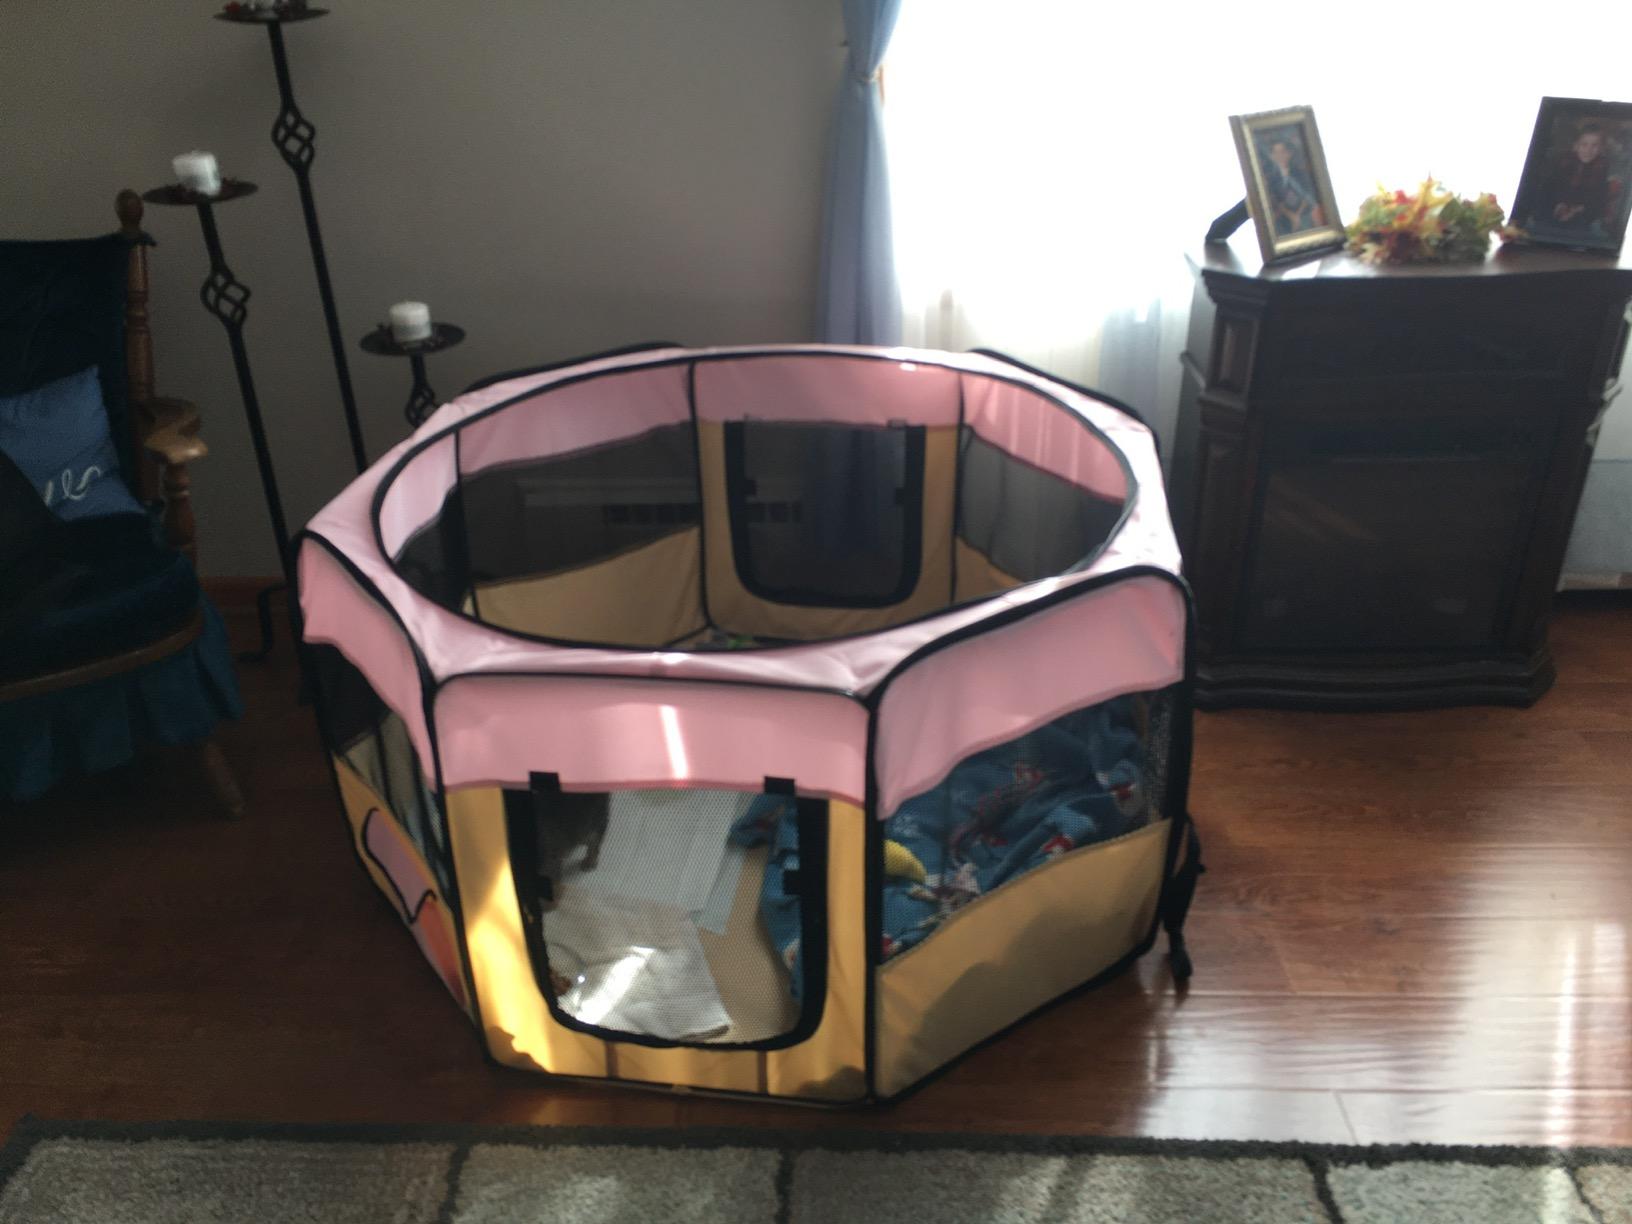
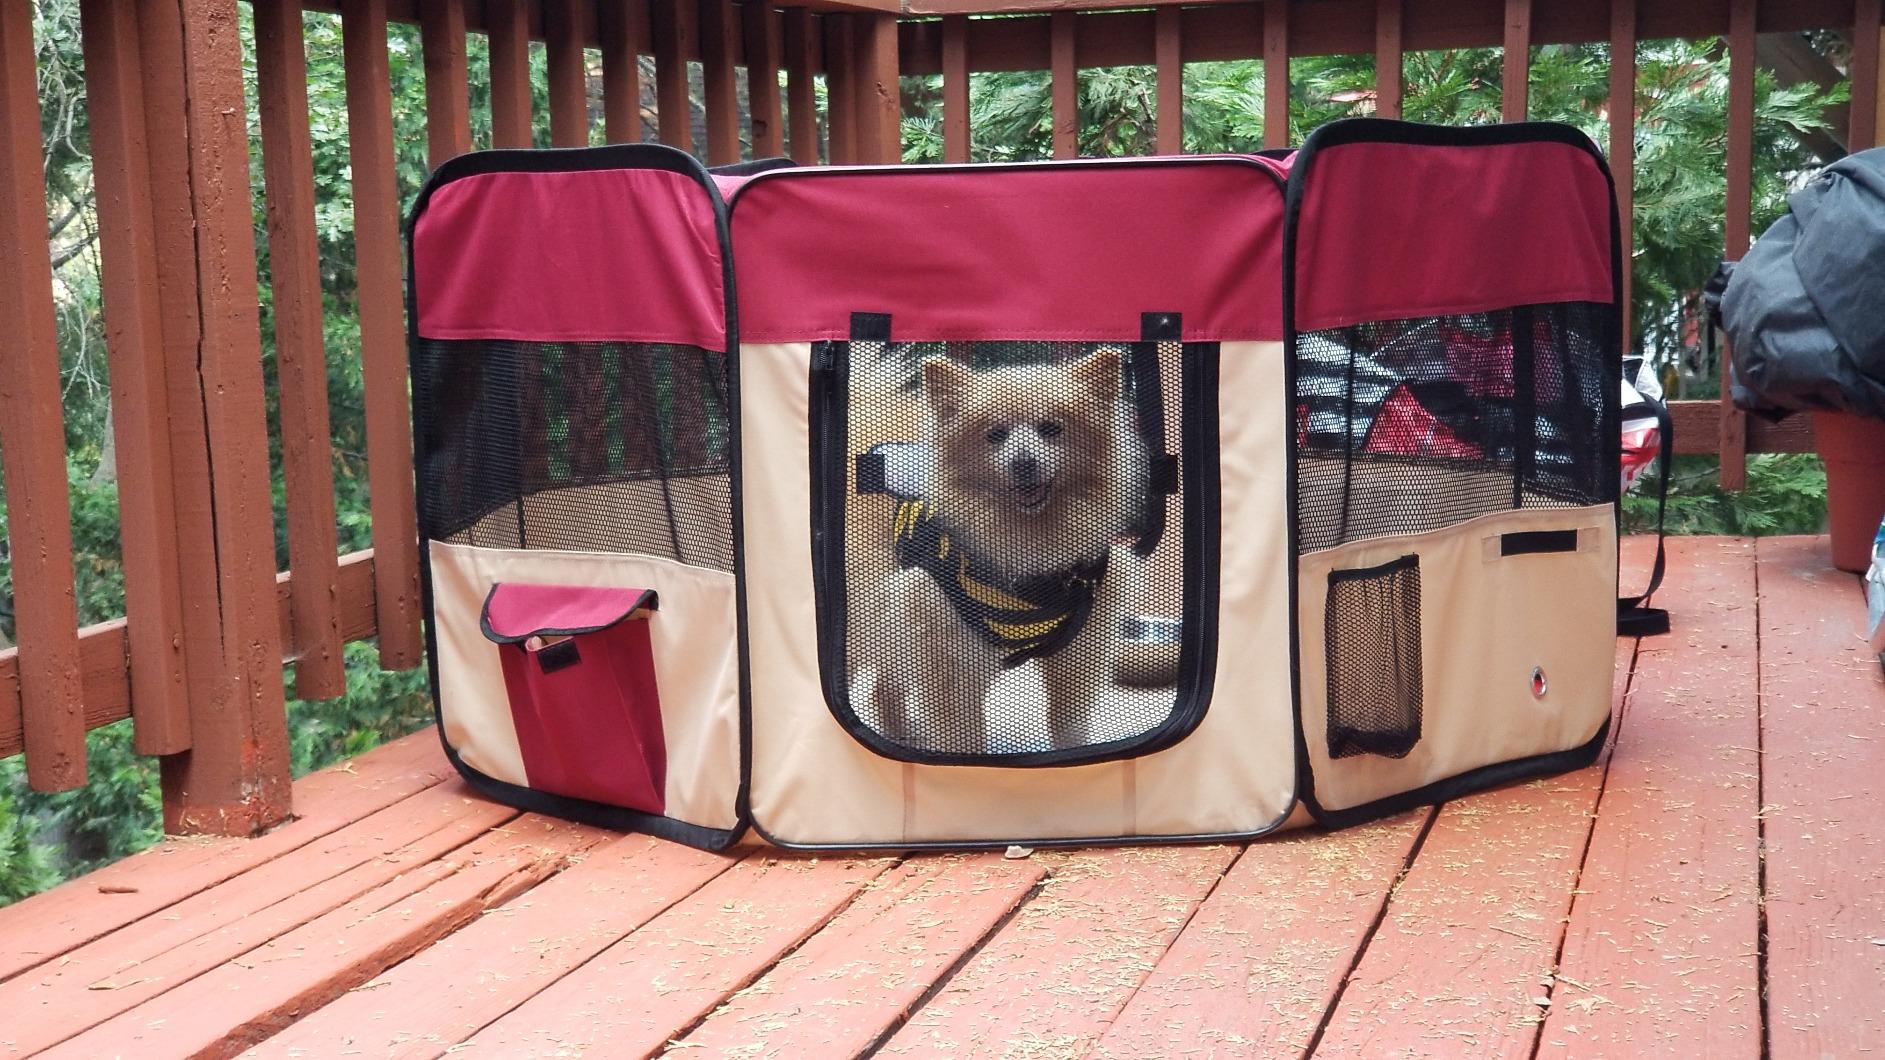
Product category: items_kennel
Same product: no